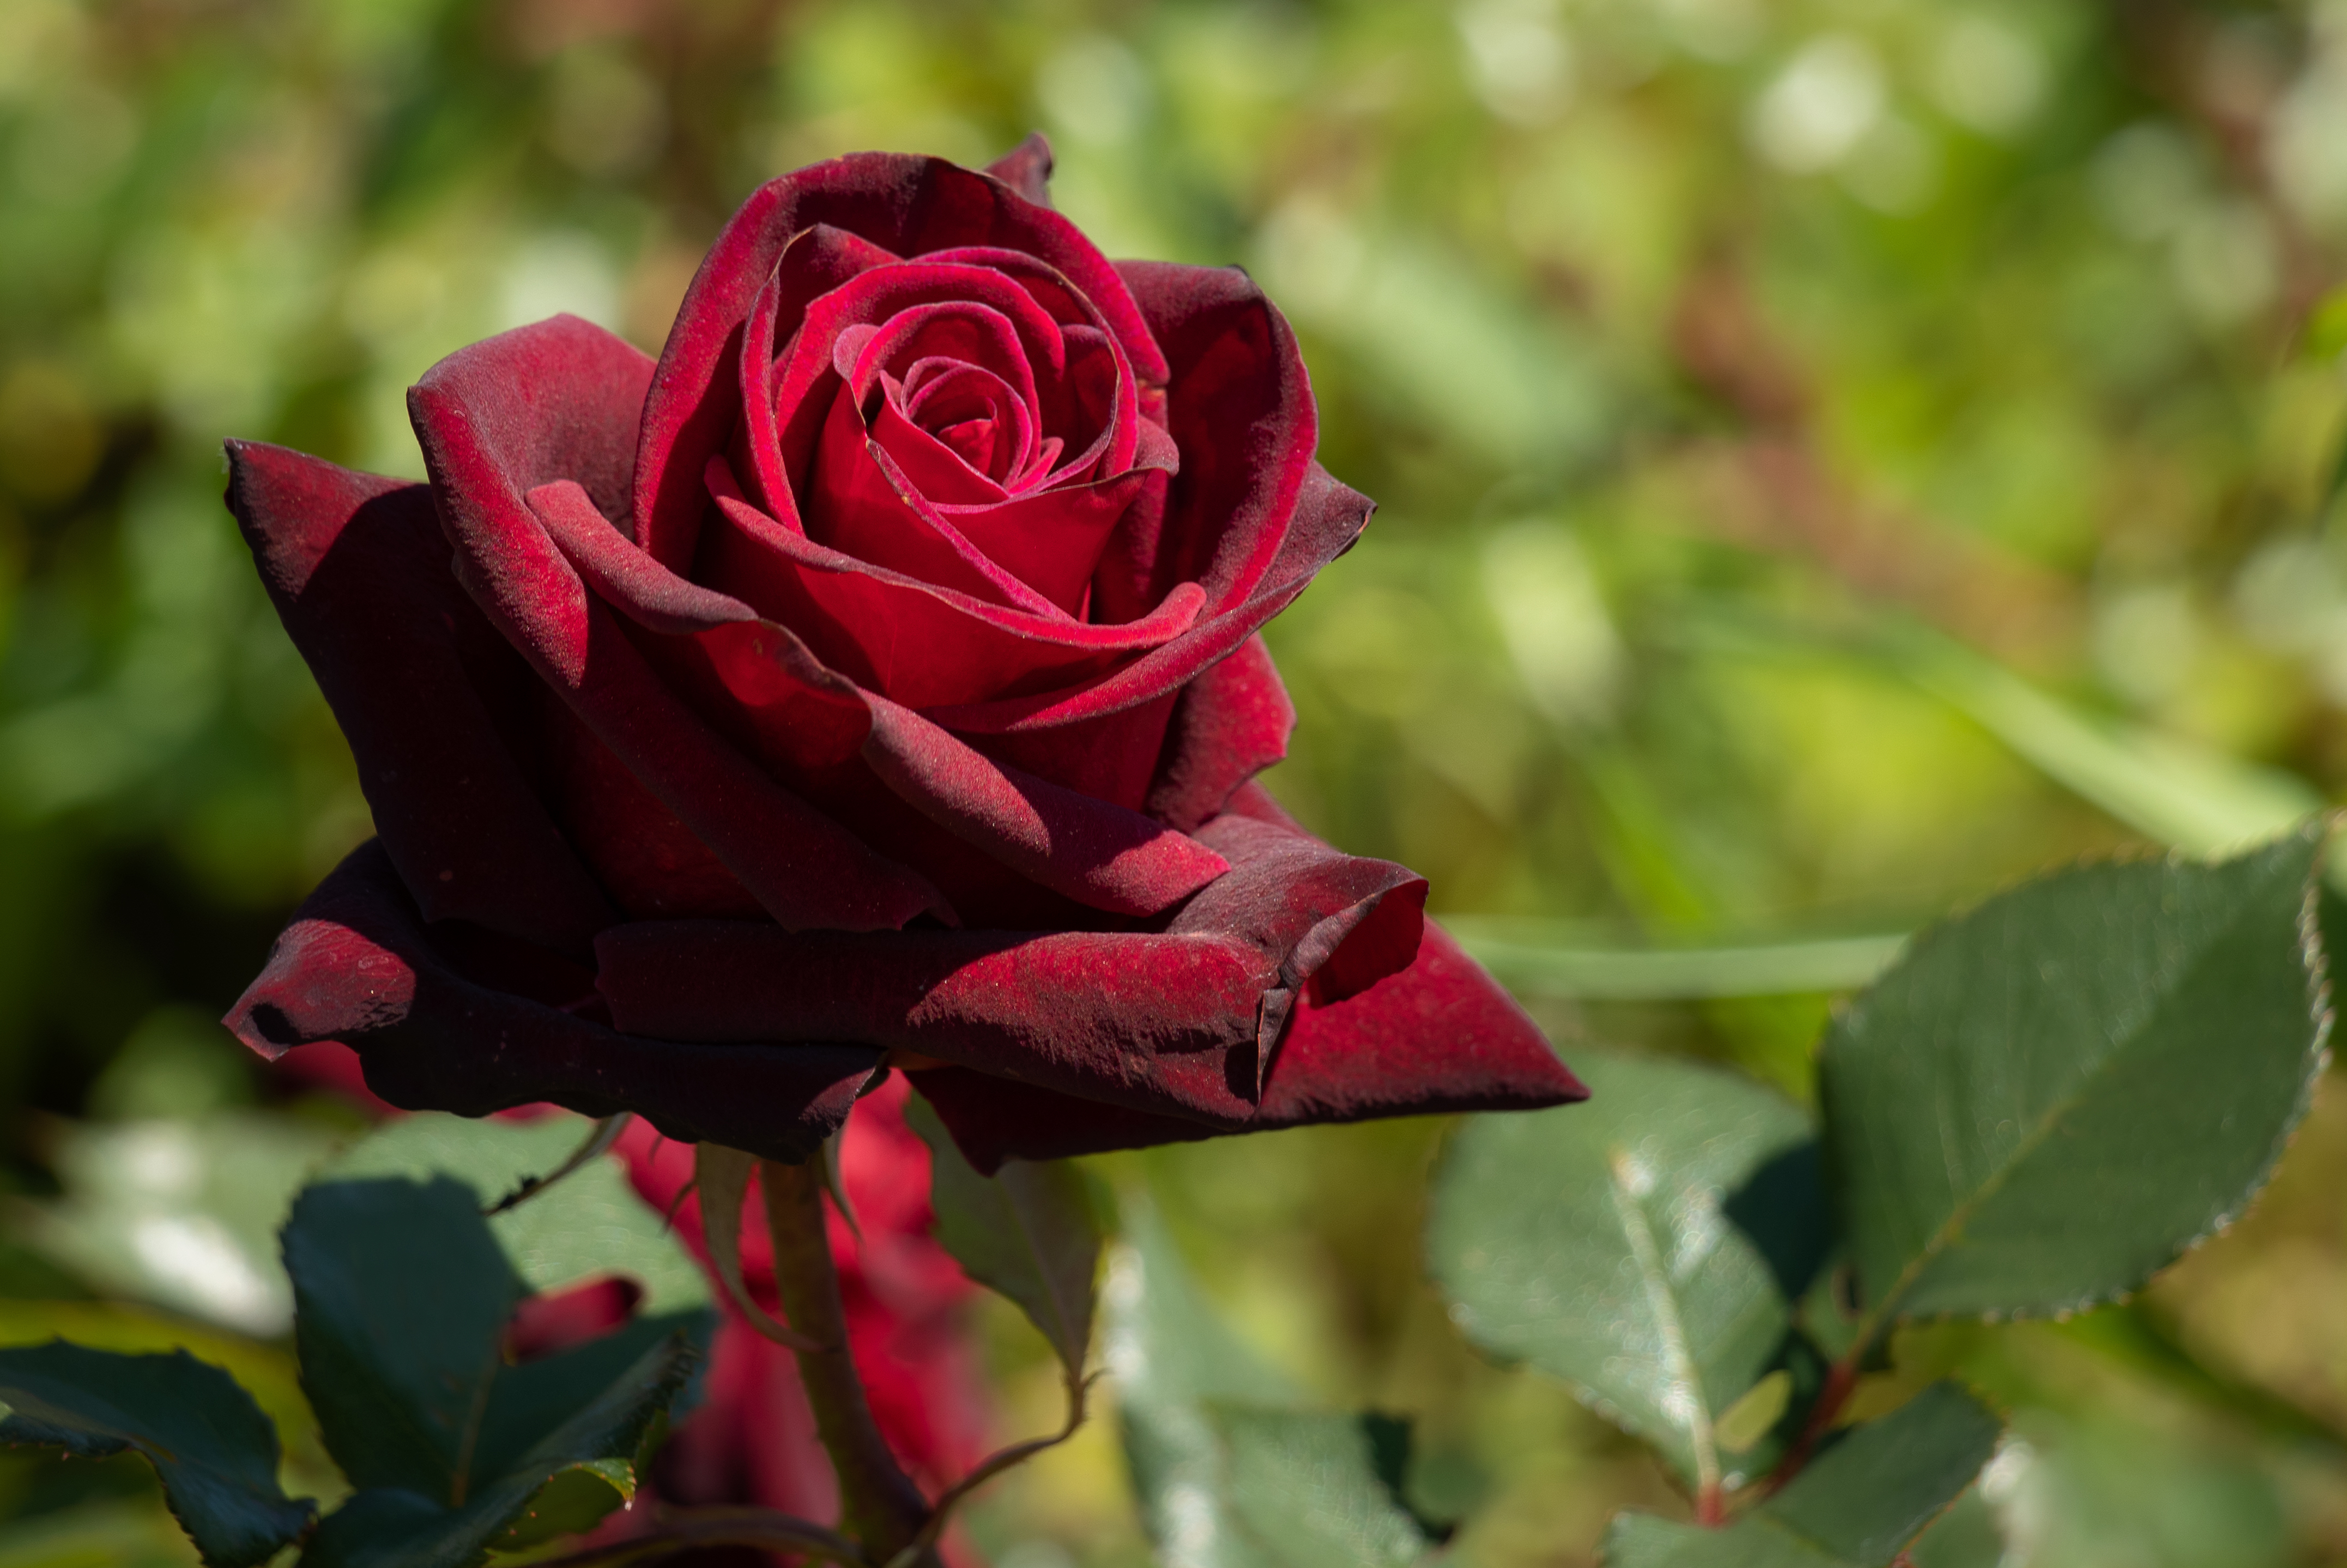
red, flower, garden roses, flowering plant, Julia child rose, rose, petal, plant, nature, floribunda, rose family, Hybrid tea rose, pink, natural environment, rose order, botany, china rose, leaf, rosa centifolia, plant stem, camellia, annual plant, landscape, rosa wichuraiana, japanese camellia, shrub, perennial plant